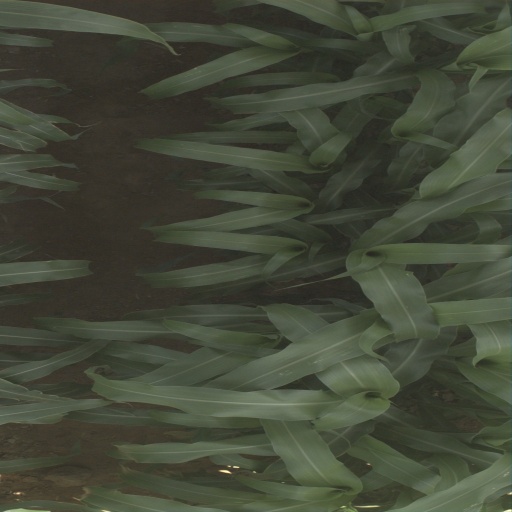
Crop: sorghum